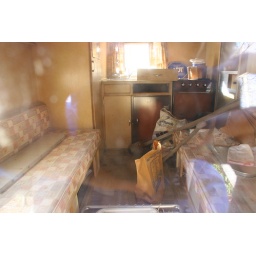
clarence newton road - near blowing rock - january 1 2009